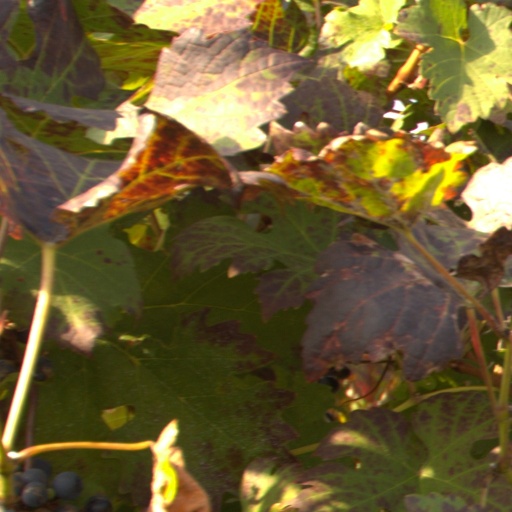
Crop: grape